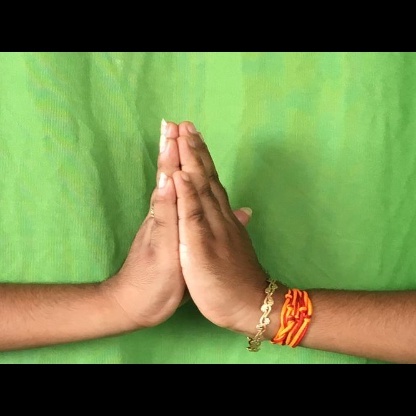
Mudra: Anjali